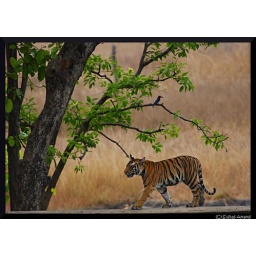
The cub being watched over by a white throated kingfisher.